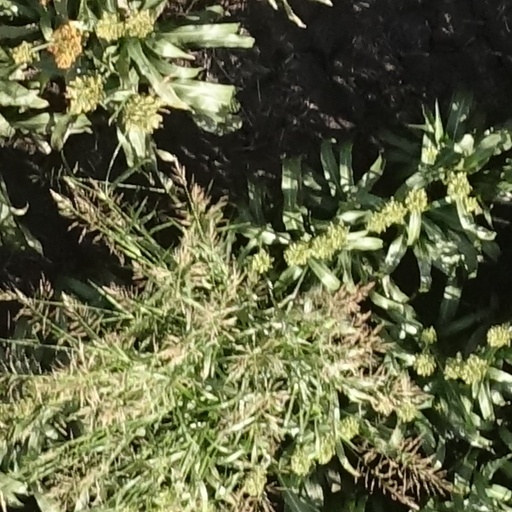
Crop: sorghum